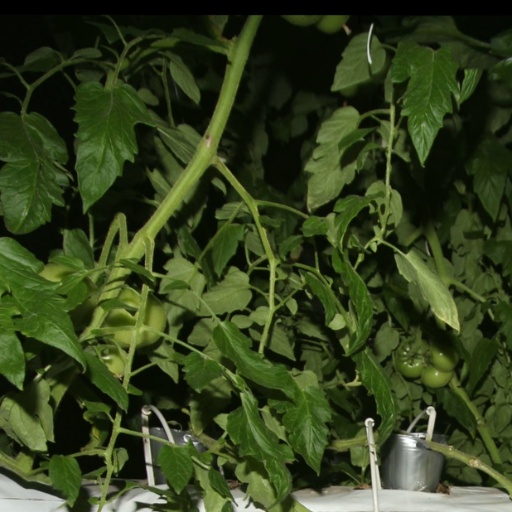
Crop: tomato